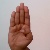
The image shows a hand gesture representing the letter 'B' in Indian Sign Language.